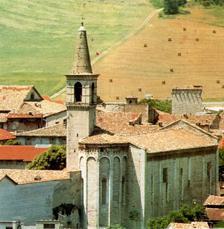
Building: San Francesco, Cagli
Country: Italy
Year built: 1240
San Francesco Religion Affiliation Roman Catholic Location Location Cagli , Marche , Italy Architecture Style Gothic architecture Completed 1240 San Francesco is a Gothic -style, Roman Catholic , Franciscan church in Cagli , province of Pesaro e Urbino, region of Marche , Italy. History Construction of this church began in 1234 and was completed in 1240; at the time, it was outside the city walls. The polychrome marble portal (1348) with its inlaid lintel and spiral columns is sculpted with animal and vegetal motifs. The lunette above has a much repainted fresco of the Madonna del Soccorso with Saints Francis and John the Baptist , attributed to Guido Palmerucci . The entire structure including the bell-tower are tall, as is typical for Gothic architecture. At one period, the choir displayed a polyptych (1465) by Niccolò Alunno ; but that was looted by the Napoleonic forces and now is called the Polyptych of Cagli and housed in Milan at the Pinacoteca di Brera . An original altarpiece by Simone Cantarini was also looted, and now houses a Miracle of the Snow (1617) by Ernst van Schayck . In 1579, frescoes in the apse were covered over with stucco. In the 19th century, the cycle of frescoes, dating to the 1340s, were recovered. For example, one (1438), one depicting a Saint Antony of Padua and the Eucharistic Miracle of the Mule in Rimini once attributed to Antonio Alberti of Ferrara, now attributed to the Secondo Maestro of the Oratory of St John the Baptist, Urbino . Others are attributed Mello da Gubbio and show influences of the Sienese painter Ambrogio Lorenzetti . Two fragments of 14th century  frescoes on the counter façade are attributed to the circle of the Maestro of Montemartello . On the side altars the principal works (counterclockwise from the right) are: paintings by Gaetano Lapis (1730); a processional wooden crucifix (after 1750) from the Northern European school. The late-16th-century organ is attributed to Baldassarre Malamini . Beside it, on the left, is one of three wash drawings by Battaglini da Imola from 1529 (the other two are beside the main altar). The second altar on the right was made in 1598 by Taddeo Bonaventura from Città di Castello. It once held a canvas by Federico Barocci that moved to Rome. It is replaced by the 1938 painting depicting Jesus appears to Santa Rita . The 3rd altar on the left has a canvas depicting the Miracle of the Madonna of the Snows (1730) by Gaetano Lapis . Beside the altar is the tomb (1372) of the Blessed Giovannino by Antonio da Cagli . The lateral walls has canvases depicting an Enthroned Madonna and Child with the Magdalen, and Saints Chlare and Monica, Ludovico, and Anthony of Padua (1529) by Francesco Battaglini. In the center of the apse above the wooden choir is the 17th-century altarpiece of the Stigmata of St Francis . The second altar (1622) to the left was created by Elpidio Finale. The bas-reliefs depict scenes from the life of Franciscan Saints. The first altar on the left houses an altarpiece depicting Madonna and Child with Saints Roch, Francis, Geronzio, Stefano e Sebastiano (1540) by Raffaellino del Colle . In the piazza in front of the church is a bronze statue of Angelo Celli, by Angelo Biancini , erected in 1959, in front of the loggia built in 1885. References